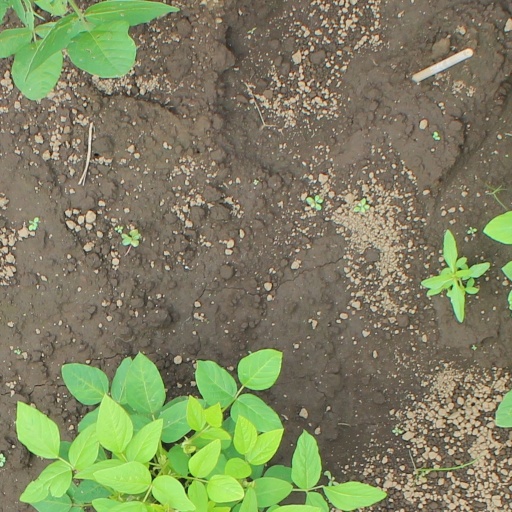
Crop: soybean